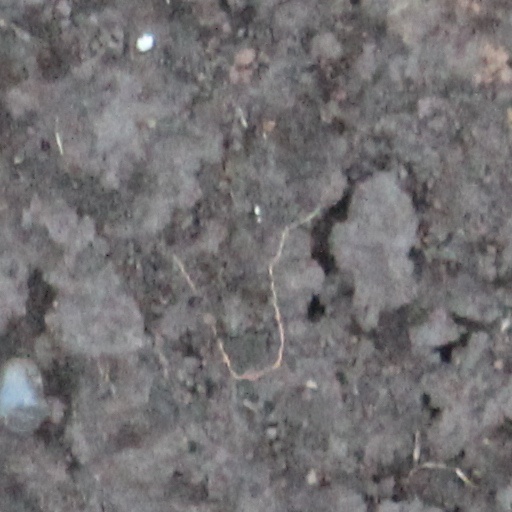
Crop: wheat